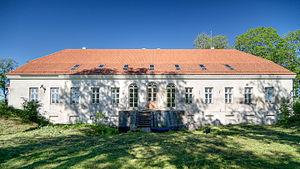
Voici une liste de manoirs en Estonie.